Tennessee

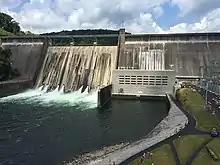
Norris Dam, a hydroelectric dam operated by the Tennessee Valley Authority.

As of 2021, Tennessee had a gross state product of $418.3 billion. In 2020, the state's per capita personal income was $30,869. The median household income was $54,833. About 13.6% percent of the population was below the poverty line. In 2019, the state reported a total employment of 2,724,545 and a total number of 139,760 employer establishments. Tennessee is a right-to-work state, like most of its Southern neighbors. Unionization has historically been low and continues to decline, as in most of the U.S.